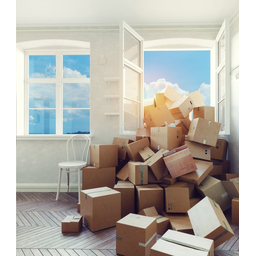
Label: cardboard